First Presbyterian Church (McMinnville, Tennessee)

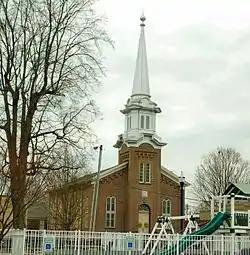

The First Presbyterian Church in McMinnville, Tennessee, also known as Cumberland Presbyterian Church, is a historic Presbyterian church at 205 W. Main Street. It was added to the National Register of Historic Places in 1995.